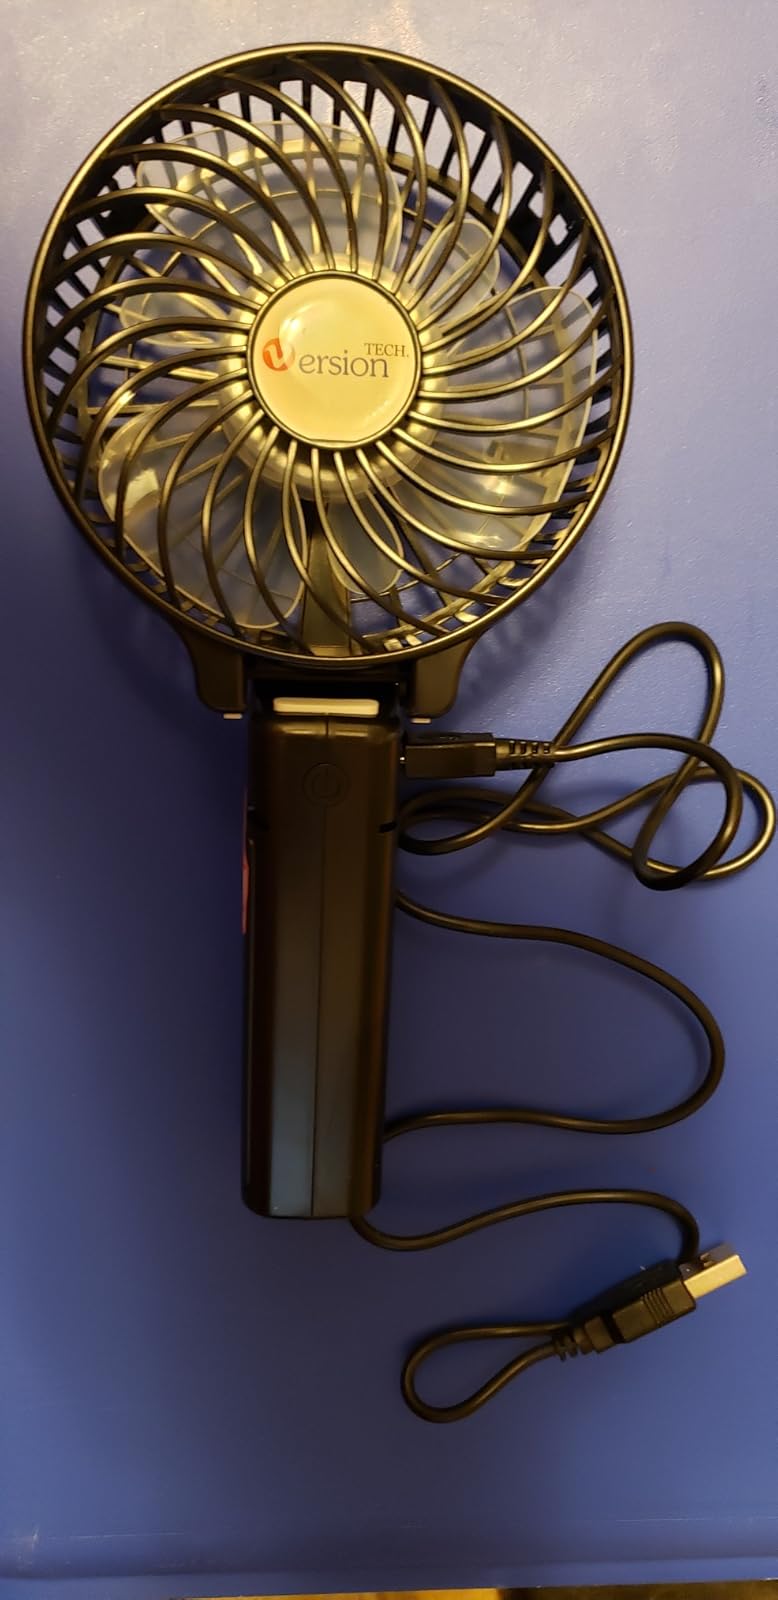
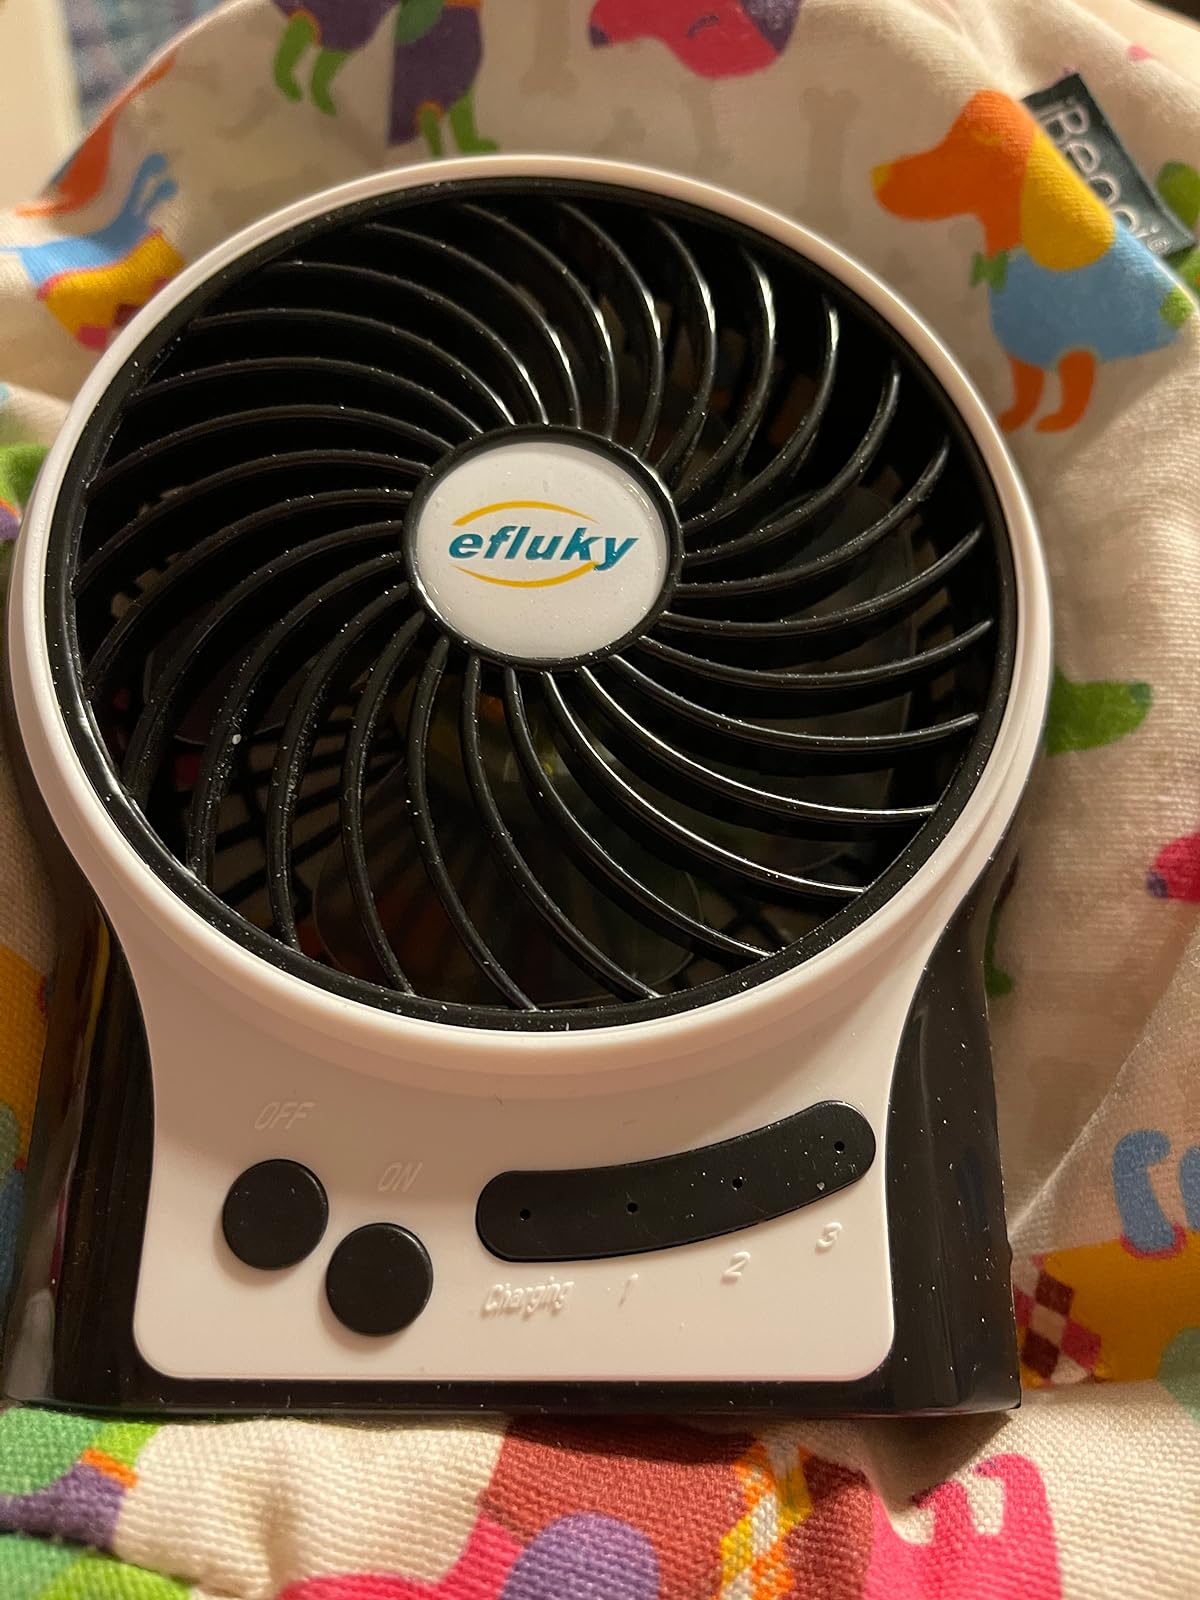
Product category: fan
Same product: no